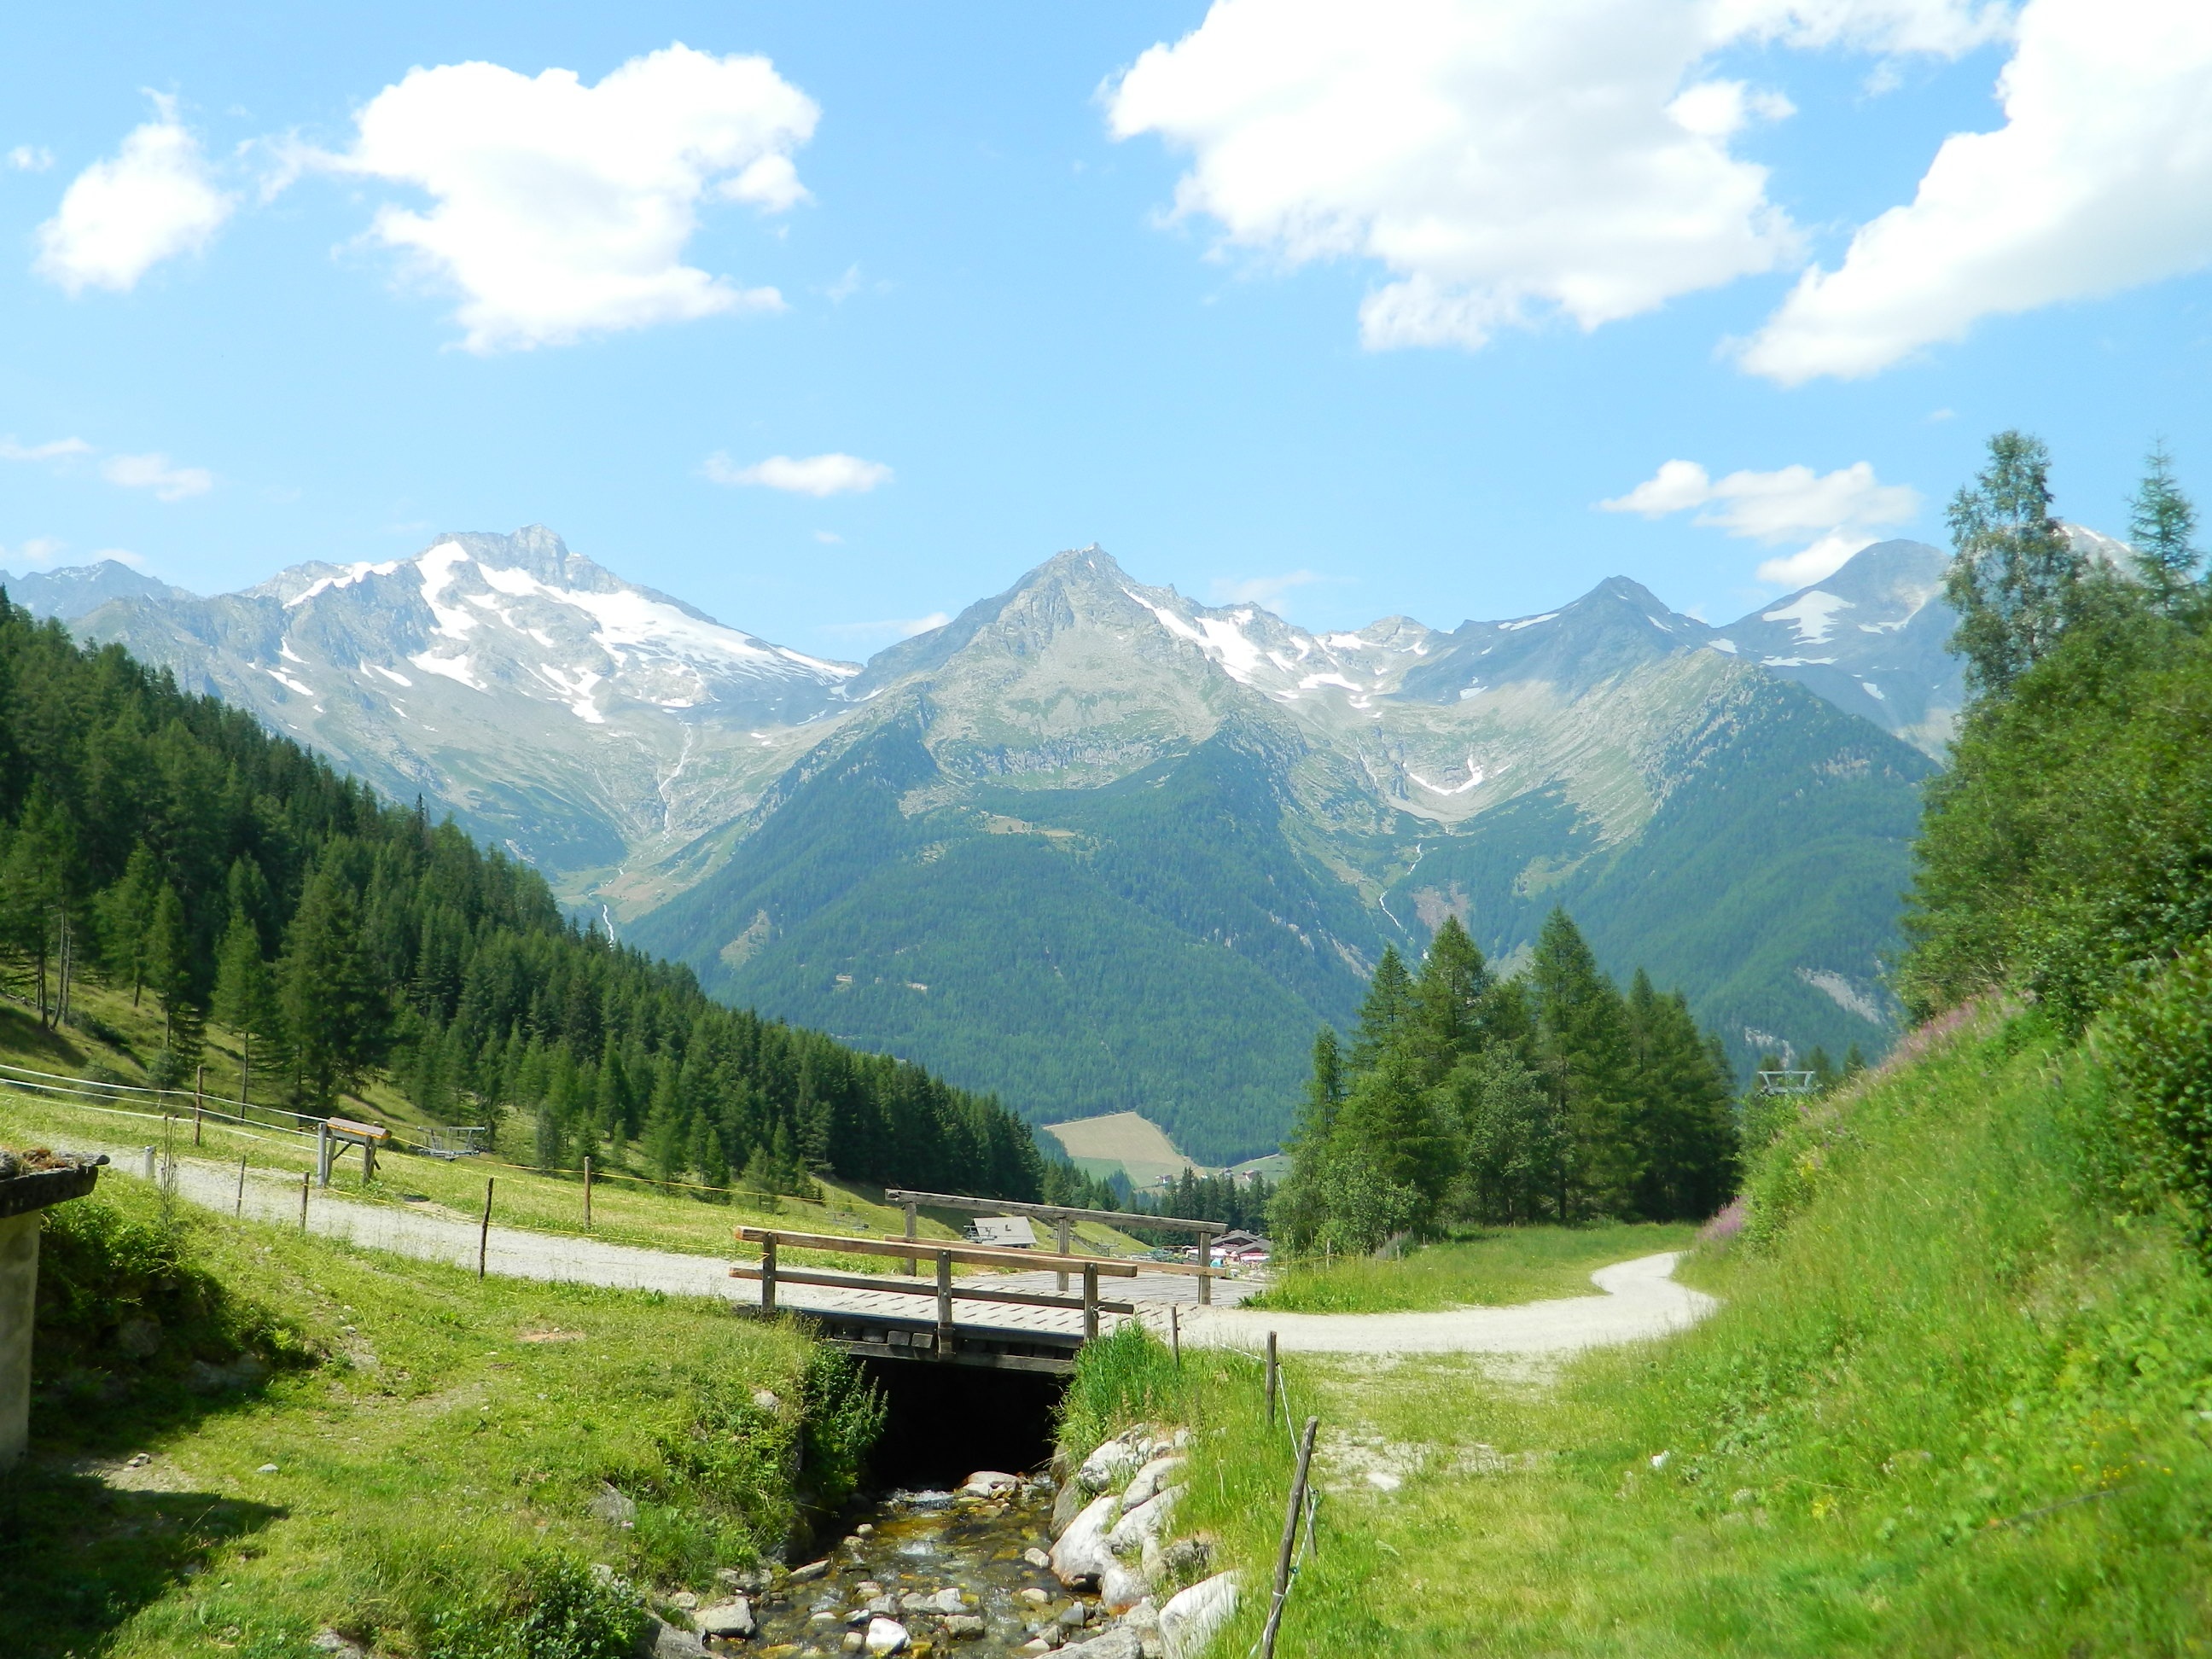
forest, path, creek, walking, mountain, bridge, meadow, valley, mountain range, country, high, hike, italy, fjord, reservoir, tourism, highland, ridge, clouds, mountains, alps, plateau, fell, views, loch, landform, mountain pass, hill station, geographical feature, mountainous landforms